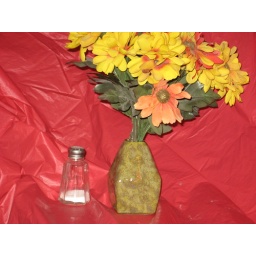
Coil construction red stoneware vessel. Cone 10 reduction fired. Sponged orange and yellow stain under transparent glaze.